November 1964 Vietnam floods

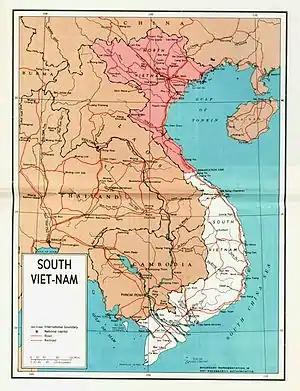
Political map of North and South Vietnam

Qui Nhơn reported heavy damage from the storms. Approximately 3,000 homes were destroyed in the city by Typhoon Iris. Winds unroofed many homes and heavy rainfall lasted for several days. The barracks of the U.S. 117th Aviation Company were damaged by the storm's winds, forcing its occupants to seek shelter in concrete outhouses. The adverse conditions caused by Iris's passage disrupted ongoing flood relief operations started in response to storms earlier in the year, grounding U.S. Marine Corps flights outside of emergency medical evacuations. Typhoon Joan was more destructive than Iris and impacted similar areas. Qui Nhơn was once again an epicenter of devastation, and lay submerged by 0.6–0.9 m-deep (2–3 ft) floodwaters in Joan's wake. All communications with the city were severed. Nearby villages reportedly saw floods rising to rooftops, causing thatched homes to cave in. Some thatched homes were left 10 m (30 ft) high in trees. "Heavy casualties" were reported throughout Bình Định Province. At the base of the 117th Aviation Company, the floods reached a depth of 1.2–1.5 m (4–5 ft). Reuters described the flooding in Quảng Ngãi, where at least a thousand people were killed, as "the worst flooding in many years". Six riverside villages in Quảng Nam Province were rent asunder by swollen rivers, leading to the deaths of some 2,000 people; at least 2,500 people were killed throughout the province. Giang Hoa was destroyed by a landslide that killed 400 of the village's 480 residents. At least 2,600 fatalities occurred in Quảng Tín Province according to Bert Fraleigh, the associate deputy director of the U.S. Operations Mission to Vietnam. Ahead of Typhoon Kate, all Saigon area schools were closed. The U.S. Air Force evacuated its jet bombers and fighter aircraft from Tan Son Nhut Air Base. Although Kate was expected to be a significant flood threat to the Saigon area, the typhoon was less damaging than anticipated.